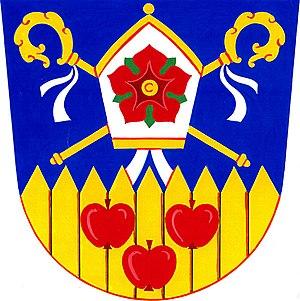
Újezd est une commune du district et de la région de Zlín, en République tchèque. Sa population s'élevait à 1 168 habitants en 2018.